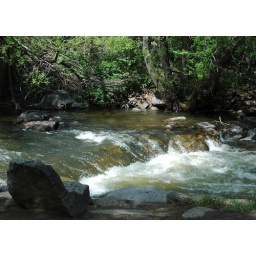
rock chair by boulder creek